Origny-le-Roux

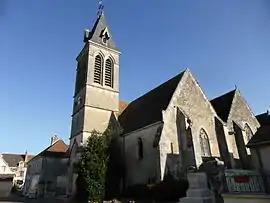
The church in Origny-le-Roux

Origny-le-Roux is a commune in the Orne department in north-western France.